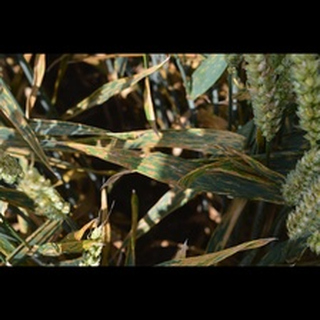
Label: wheat_septoria